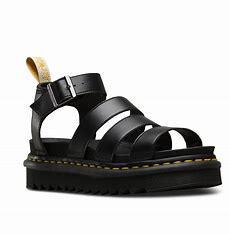
Brand: Dr.
Model: Martens 100